Season of the Witch (1972 film)

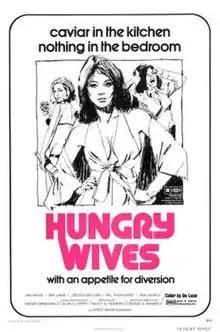
Promotional poster under the name "Hungry Wives"

Season of the Witch (originally released as Hungry Wives) is a 1972 American drama film written and directed by George A. Romero, and starring Jan White, Raymond Laine, and Anne Muffly. The film follows a housewife in suburban Pittsburgh who becomes involved in witchcraft after meeting a local witch.